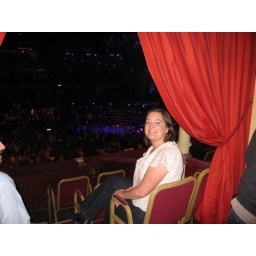
Kate in the box seats